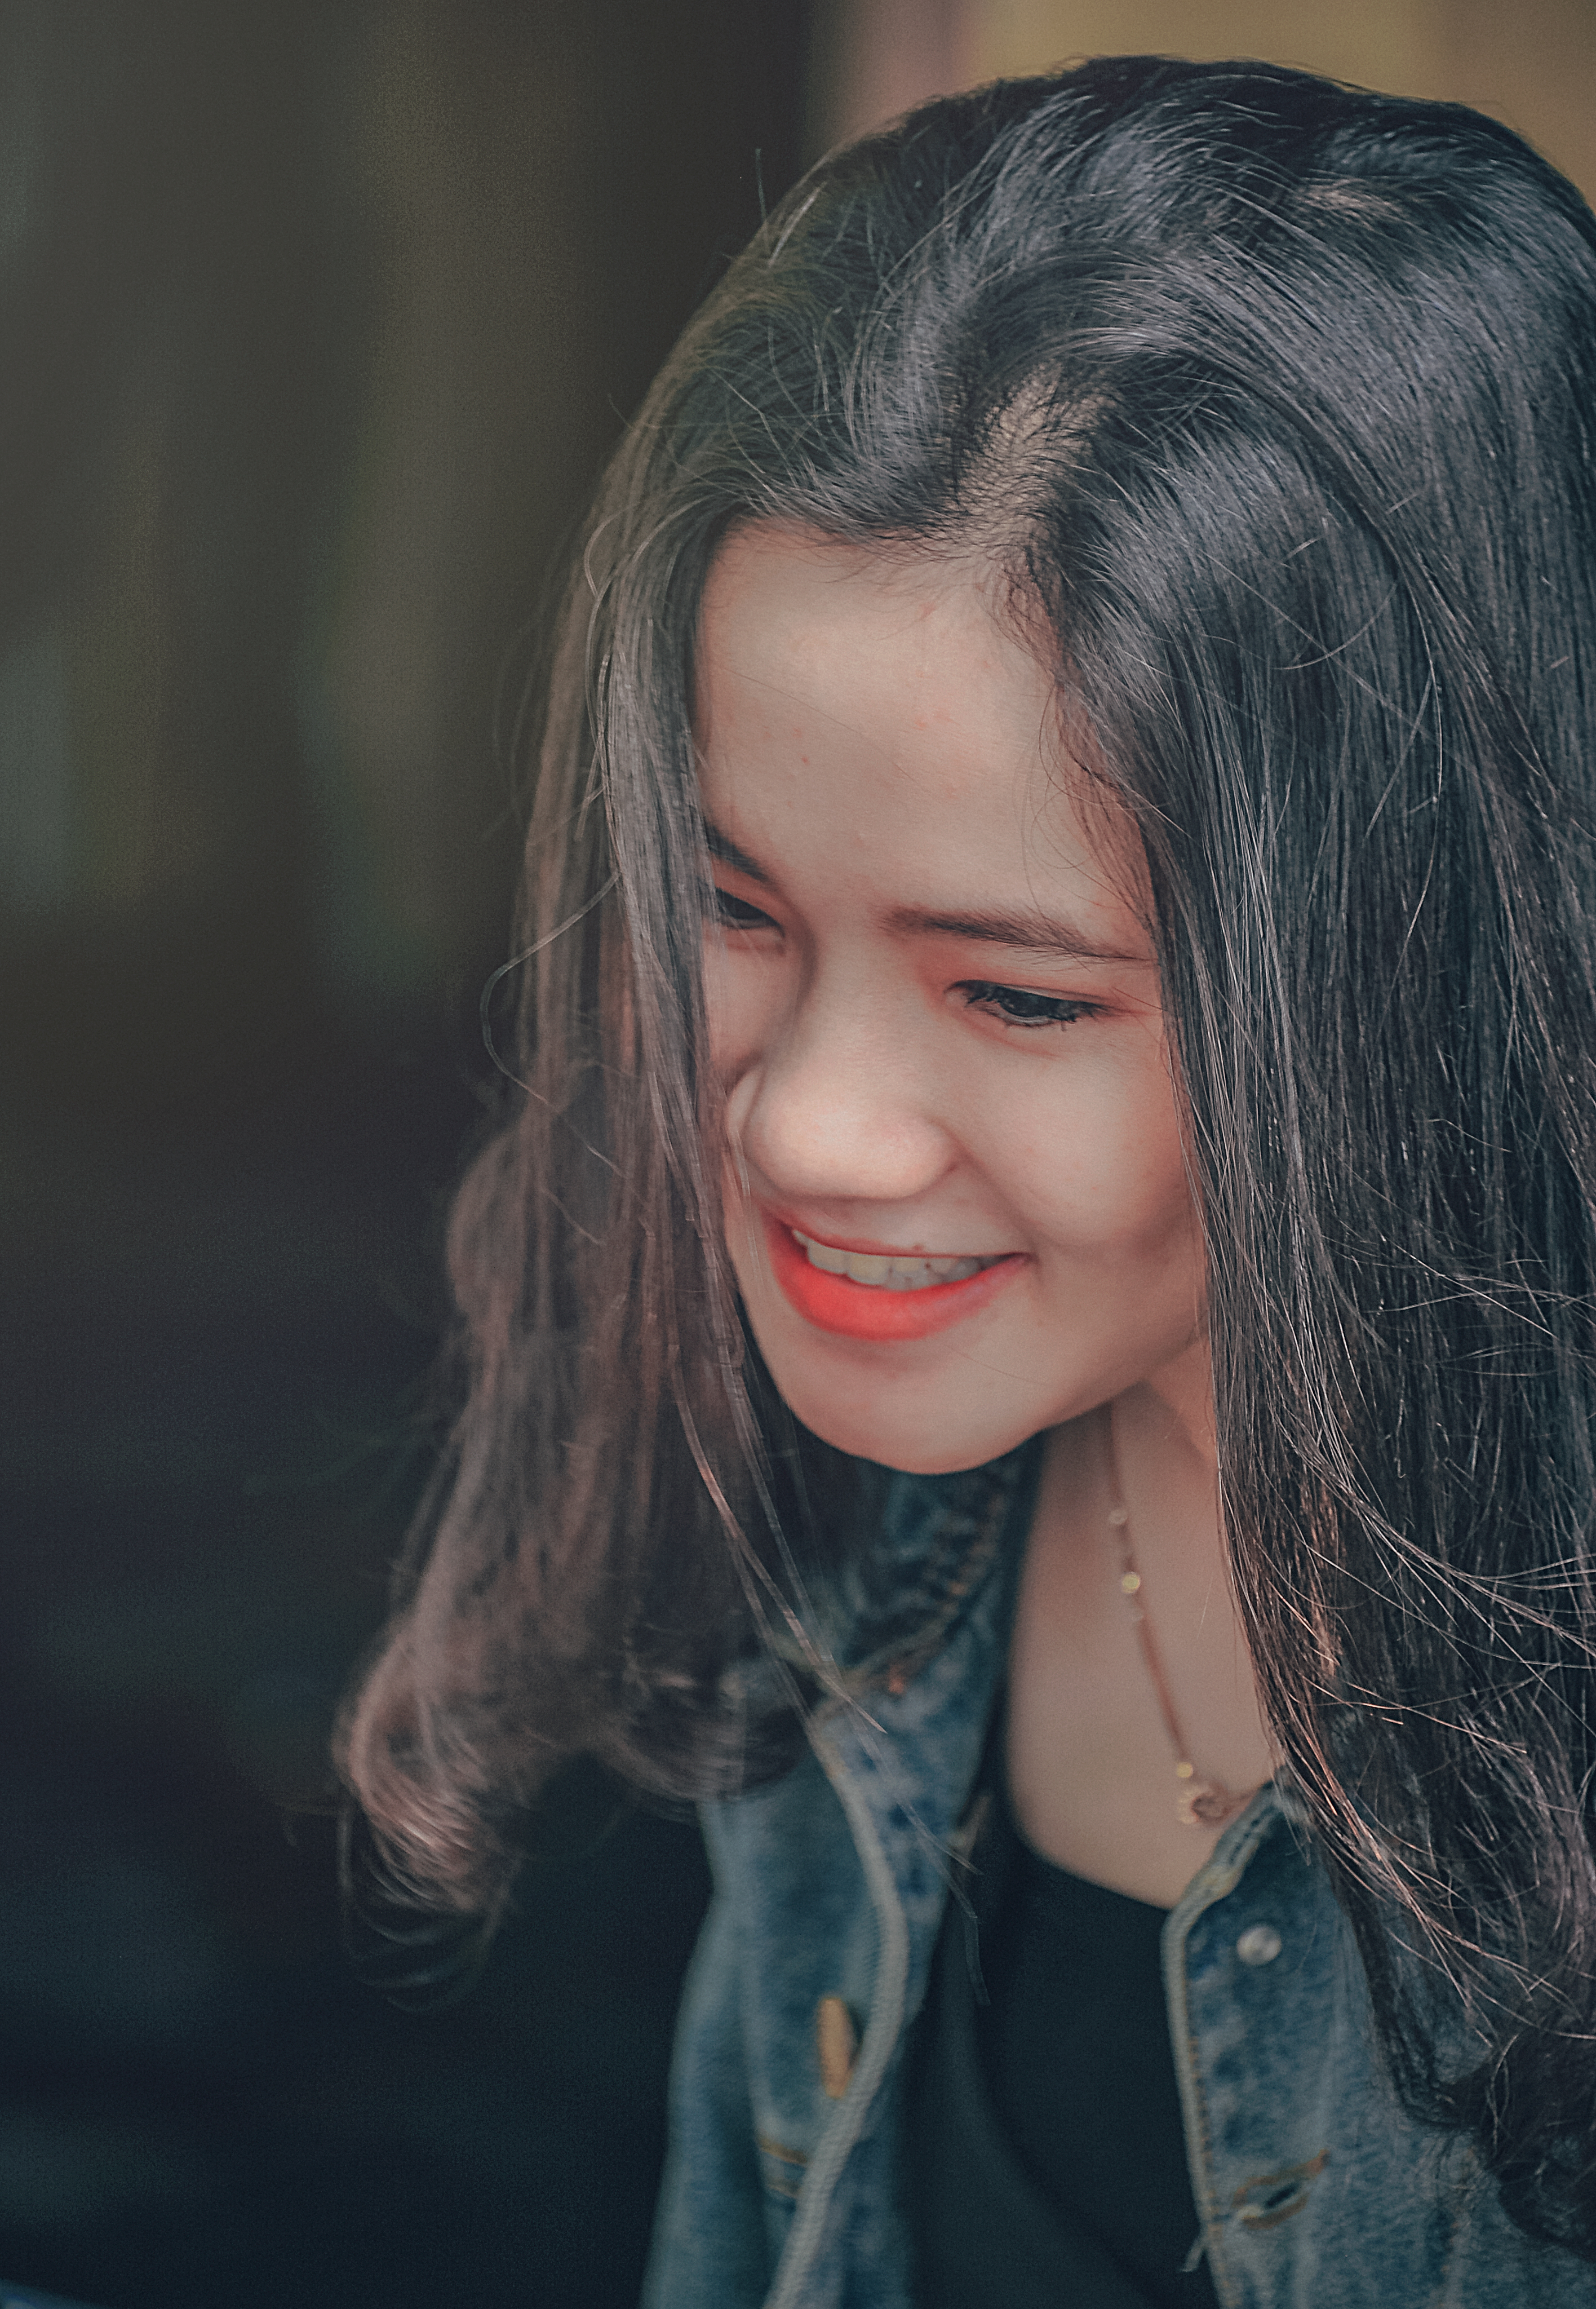
beautiful, girl, hair, beauty, human hair color, lady, smile, hairstyle, photography, eye, black hair, long hair, portrait, brown hair, lip, portrait photography, model, fun, photo shoot